Southern Colonial style in California

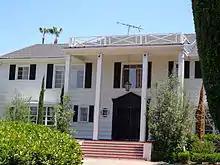
Another Hancock Park Southern Colonial.

Set back from the street a wider distance than usual, the green front lawn contains colonial lampposts which stand guard by the street. Extensive use of colonial red brick is common for walkways and patio areas. A main door, intricately adorned with crown moldings, stands in the center between shuttered colonial windows. Within the portico, short flagpoles with American and colonial flags project diagonally outward from the front of the building.